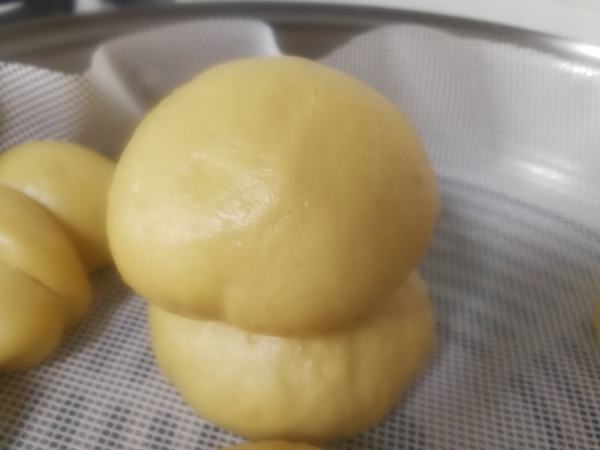
Label: trash